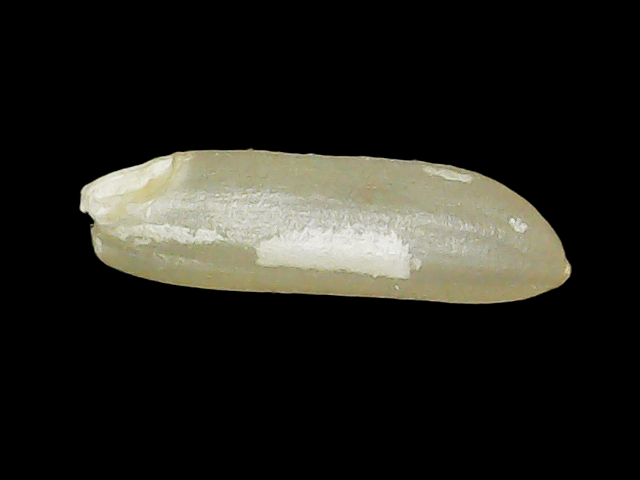
Rice variety: Binadhan14